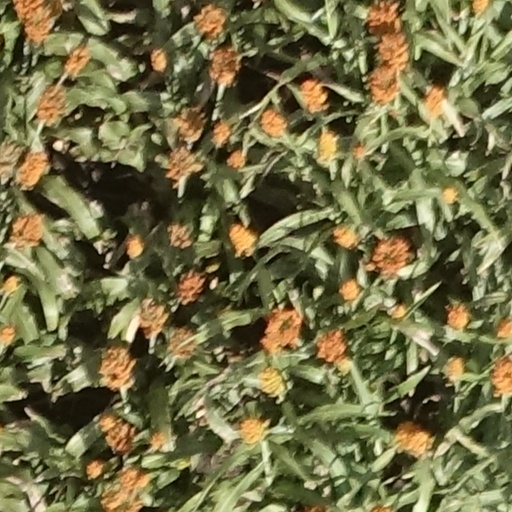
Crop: sorghum